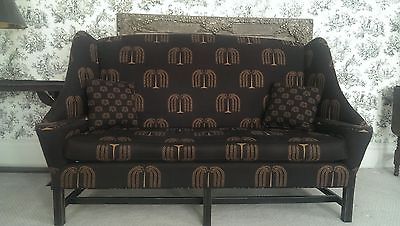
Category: sofa